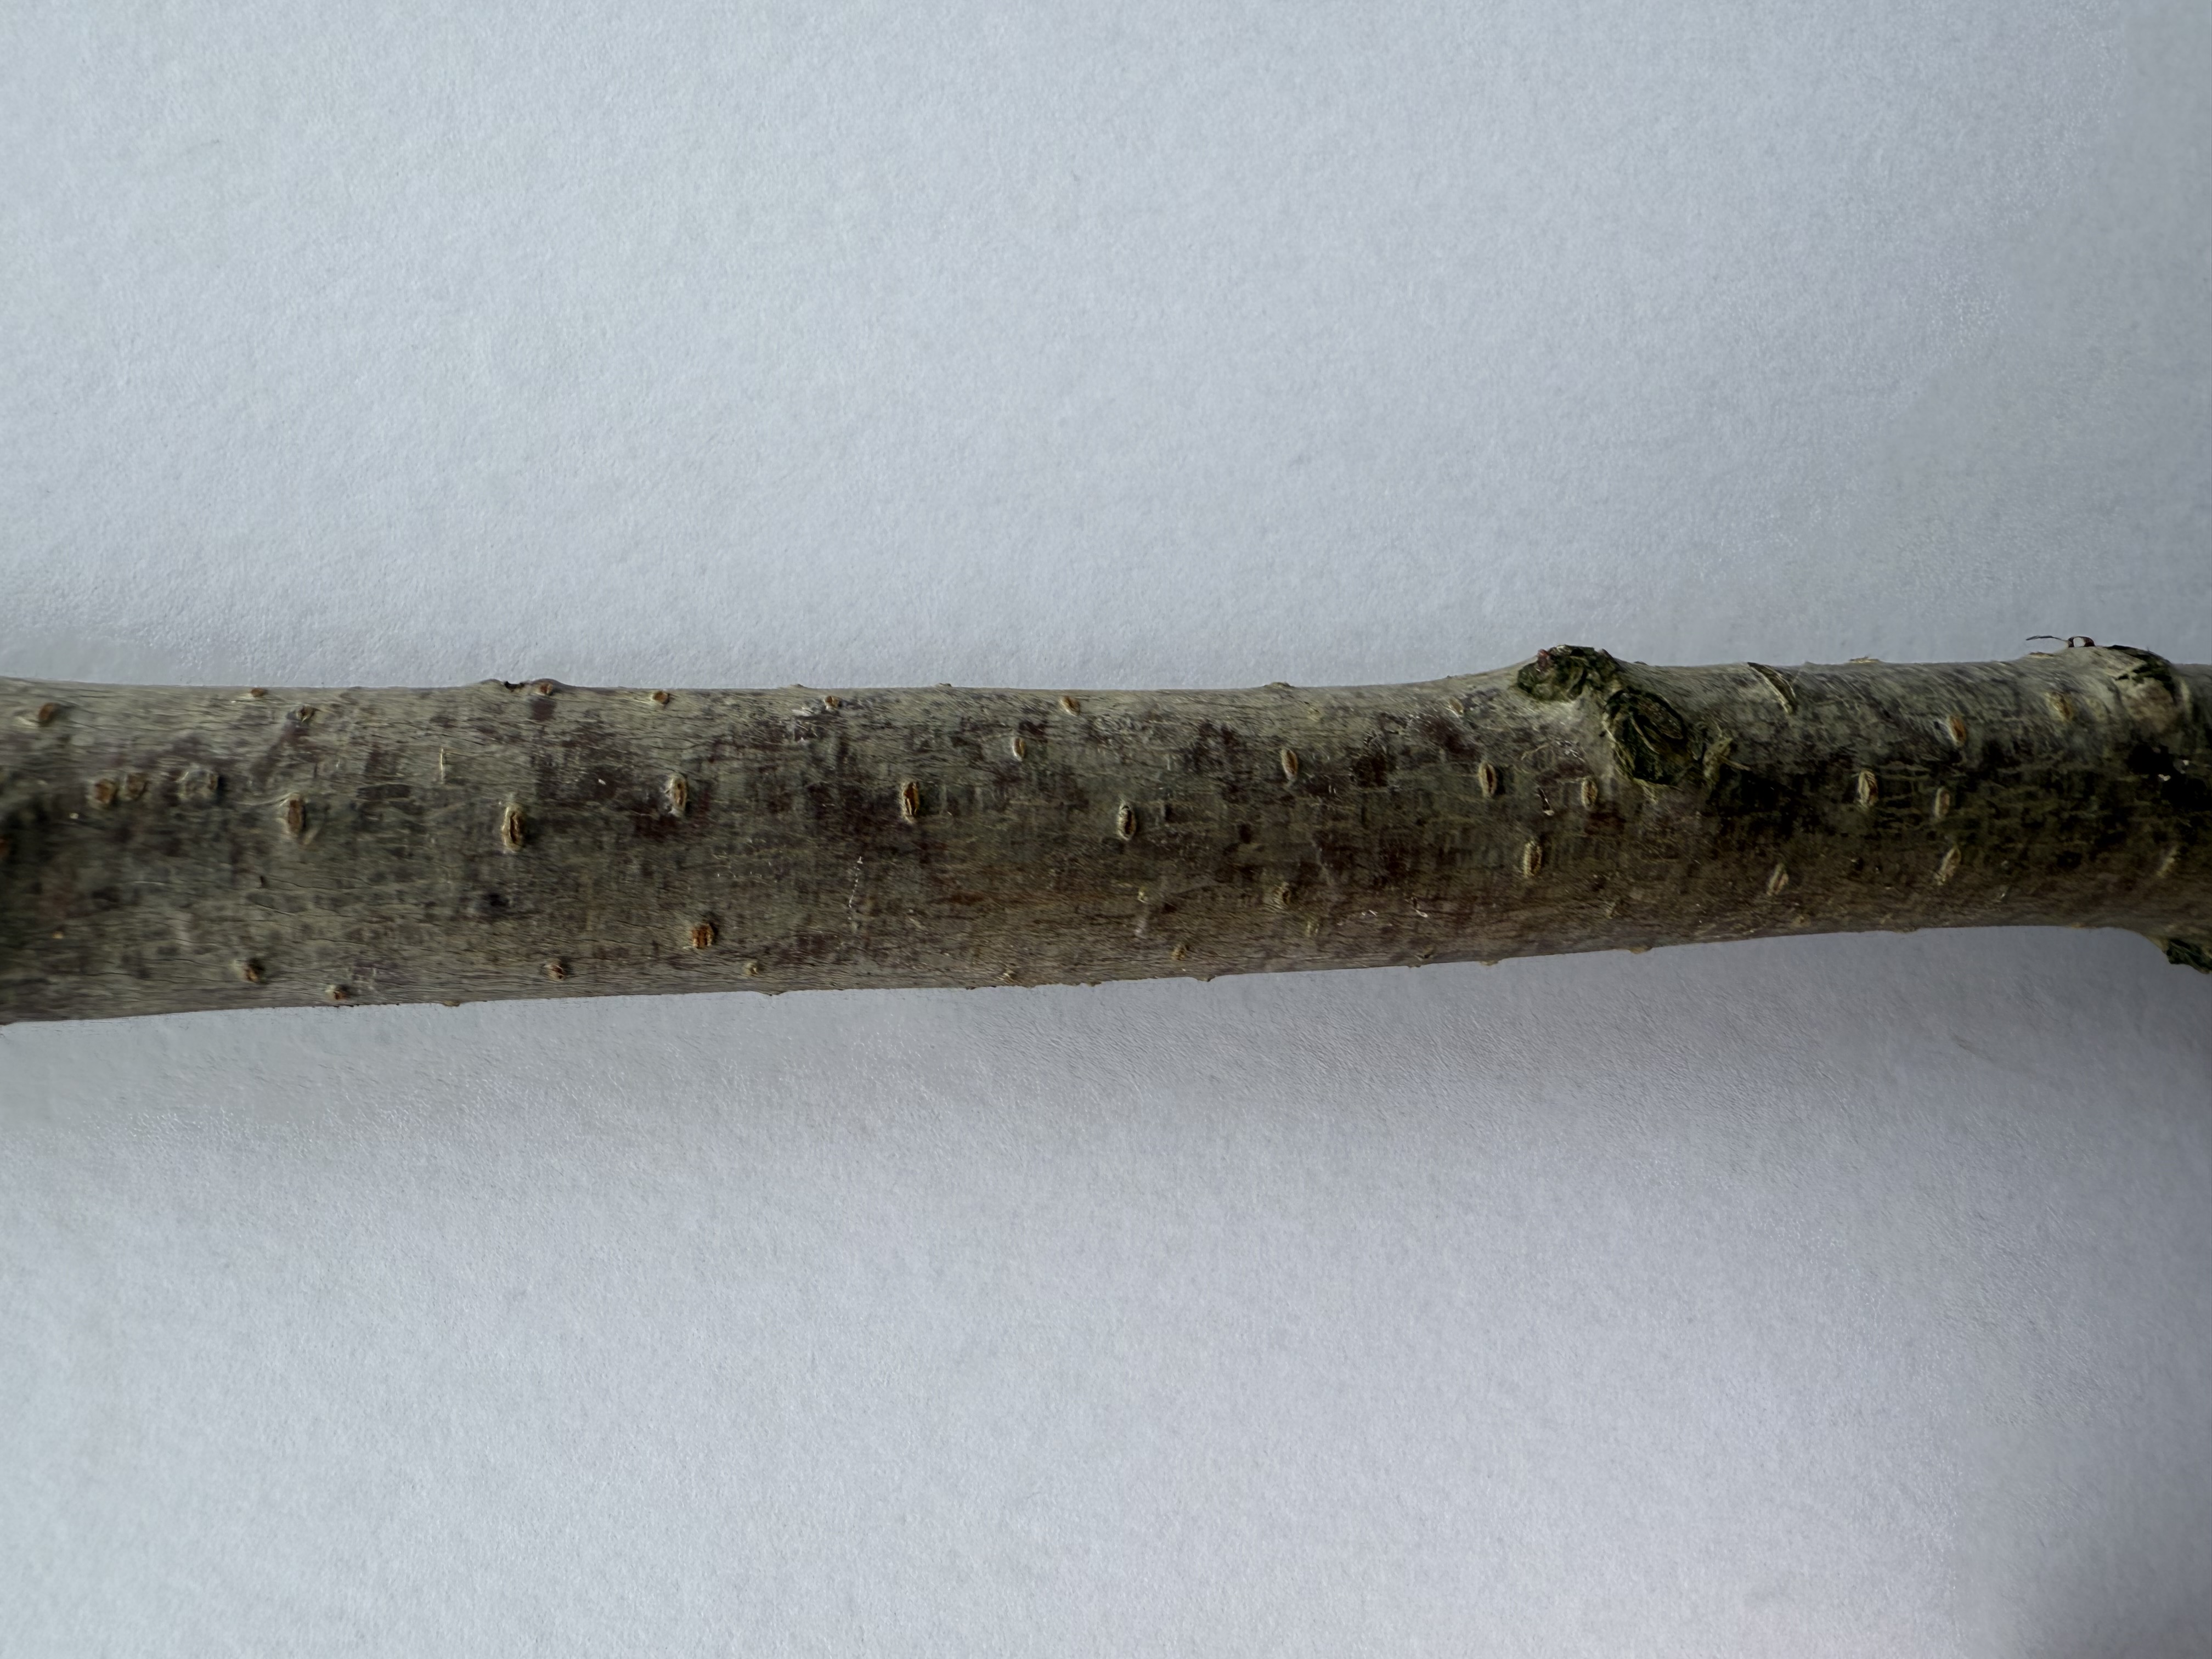
Variety: Kutahya Sour Cherry